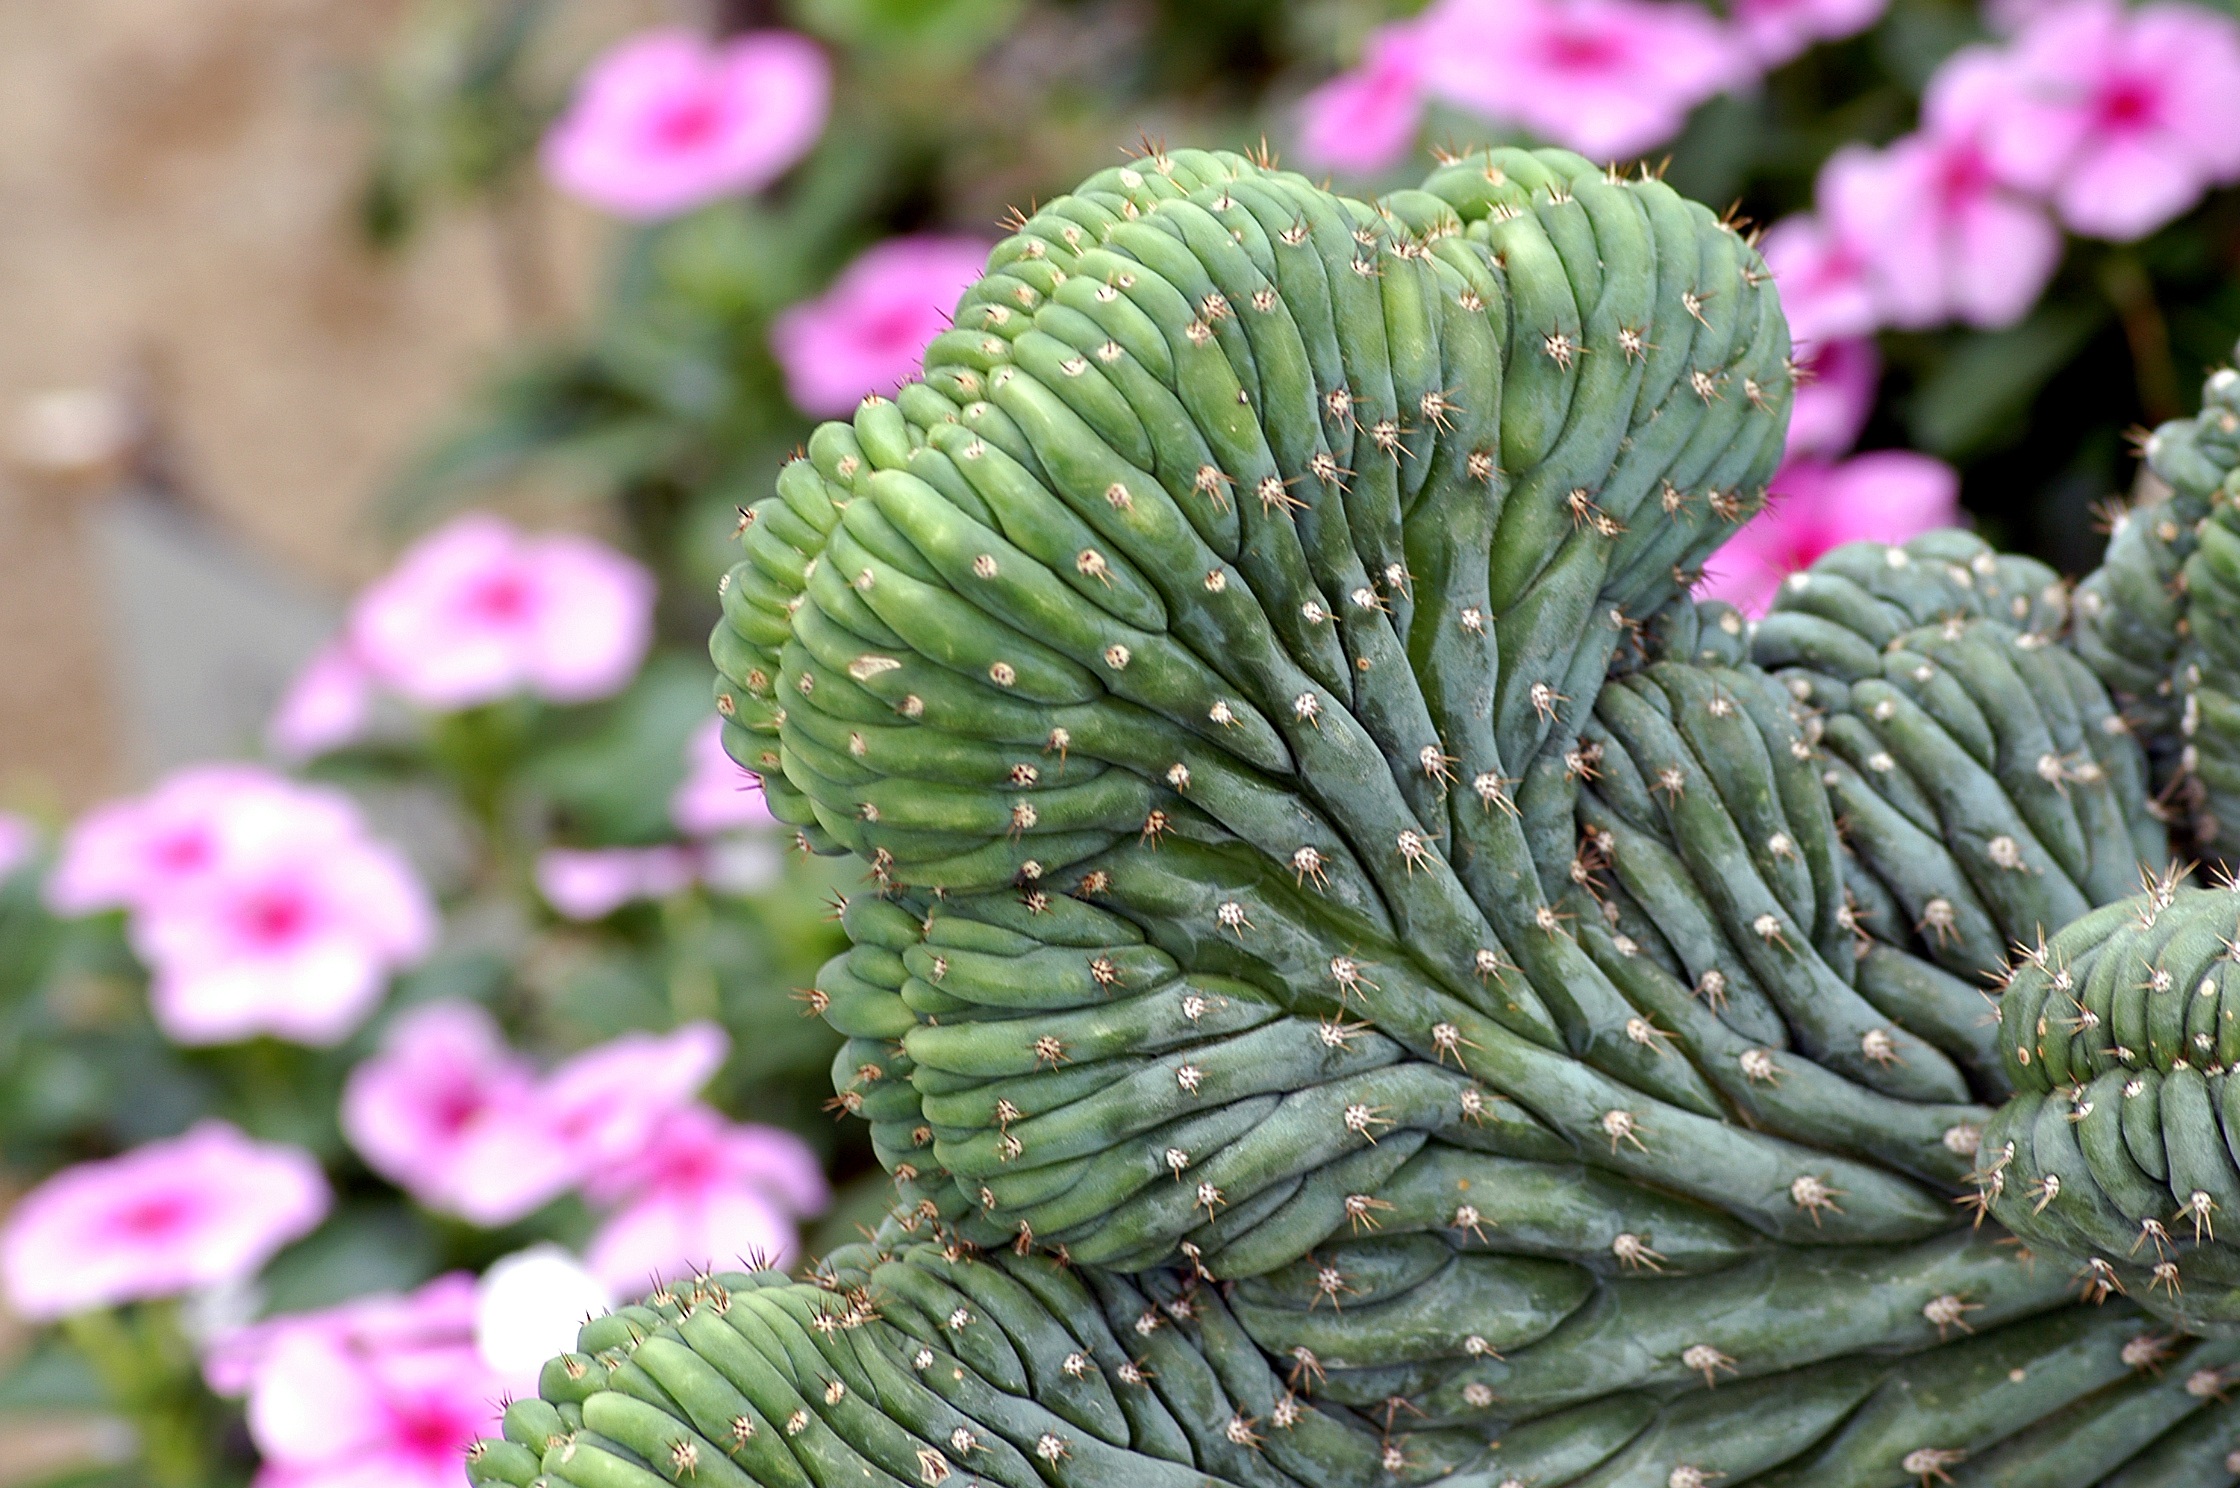
tree, cactus, plant, leaf, flower, green, botany, garden, flora, greenhouse, plants, flowers, botanical garden, macro photography, flowering plant, affix, land plant